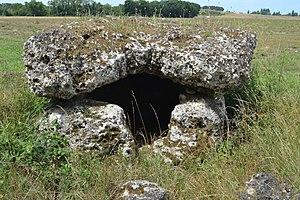
Pierres closes de Charras.
Les pierres closes de Charras, connus aussi localement sous le nom de tombeaux romains, sont deux monuments mégalithiques situés à Saint-Laurent-de-la-Prée, dans le département de la Charente-Maritime en France.